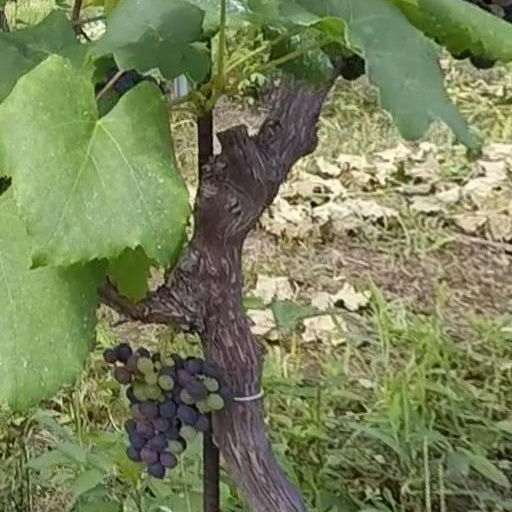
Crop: grape